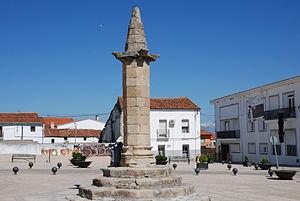
Le Campo Arañuelo est une comarque espagnole de la province de Cáceres. Le chef-lieu de cette région naturelle est Navalmoral de la Mata, qui a 17 000 habitants, et est aussi le district judiciaire et la ville commerciale de toute la contrée.